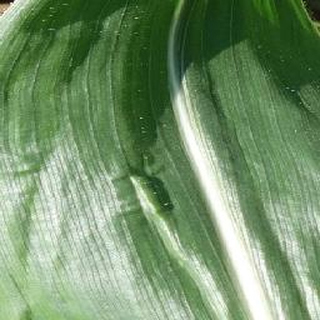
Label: healthy_corn